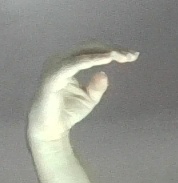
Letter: jeem